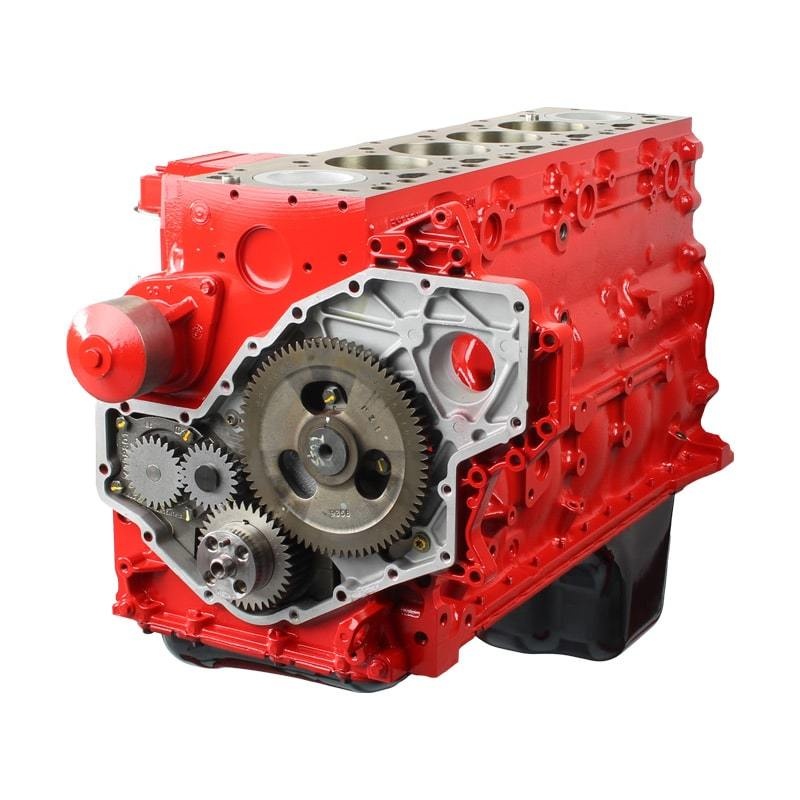
Industrial Injection 03-07 Dodge 5.9L Cummins Common Rail Premium Stock Plus Short Block Engine
Industrial Injection 03-07 Dodge 5.9L Cummins Common Rail Premium Stock Plus Short Block Engine
Brand: Industrial Injection
Category: Vehicles & Parts > Vehicle Parts & Accessories > Motor Vehicle Parts > Motor Vehicle Engines